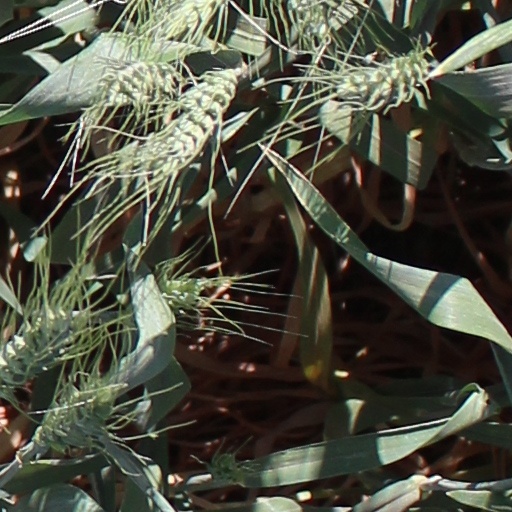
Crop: wheat